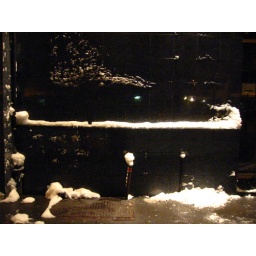
this reminded me of the pictures I made as a child by pasting cotton balls on colored paper